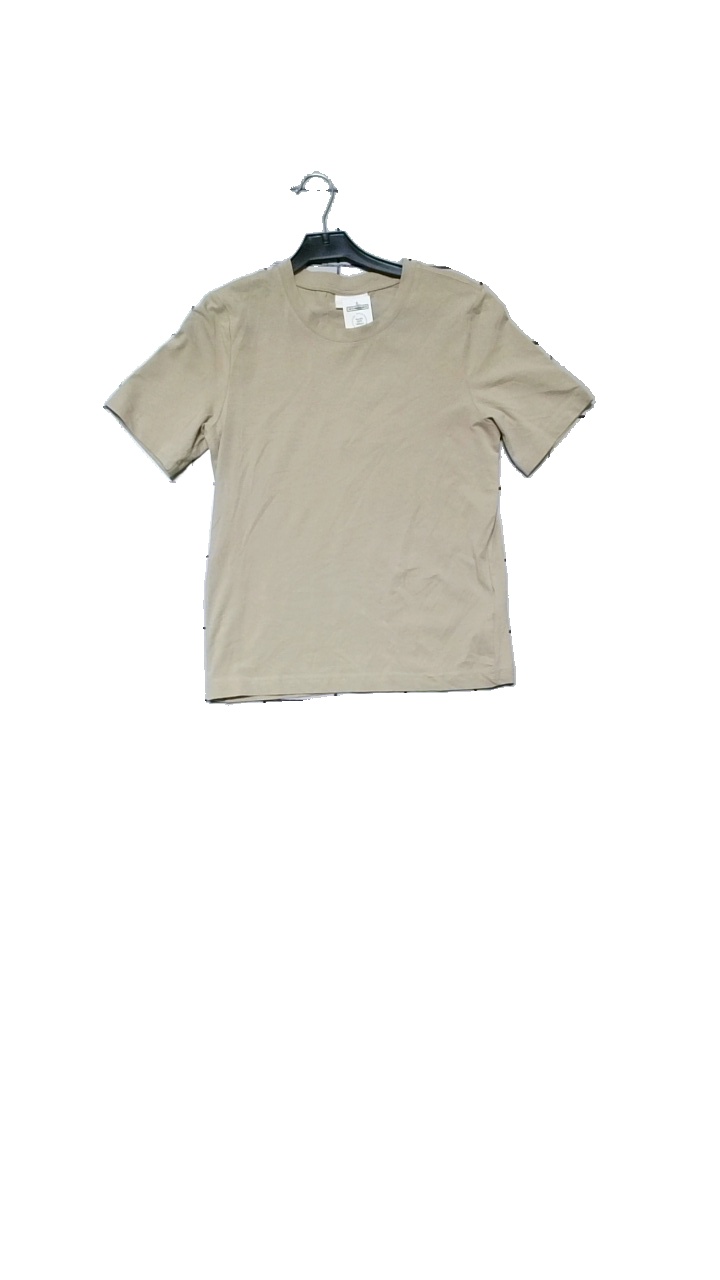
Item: T-shirt (Ladies)
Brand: Gina Tricot
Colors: Beige
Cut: Regular, C-collar
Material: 95% cotton, 5% elastane
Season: All
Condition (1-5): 4
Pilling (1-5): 4
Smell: Minor
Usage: Reuse
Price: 50-100